Blue bottle experiment

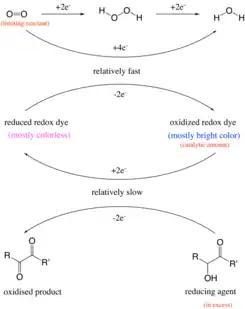
Blue Bottle Reaction Scheme

The mechanism of the blue bottle experiment requires an understanding of rates and mechanisms of complex interacting chemical reactions. In complex chemical reactions, individual sub-reactions can occur simultaneously but at significantly different rates. These, in turn, can be affected by reagent concentration and temperature. In most cases, the overall reaction rate is determined by the fastest single component reaction. However, when some processes form intermediate molecules which then react in other processes to form the end product, the rate of the overall reaction is determined by the rate of the slowest reaction. In such circumstances the intermediate products are usually in a steady state at low concentrations because they are highly reactive. Equilibrium state requires that all reaction forward and backward mechanism happens at the same rate. Thus, the overall net reaction is determined by the sum of all the mechanism steps where the rate depends on the concentration and temperature. The blue bottle experiment illustrates this principle of interacting reactions with different rates.